Jiaozi

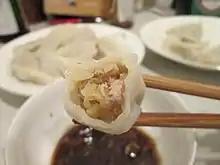
Chinese sauerkraut-filled dumplings (酸菜水餃), Northeastern Chinese style

Common jiaozi meat fillings include chicken, pork, beef, shrimp, and fish which are usually mixed with chopped vegetables. Popular vegetable fillings include napa cabbage, scallion (spring onions), celery, leek, spinach, mushroom, carrot, garlic chives, and edible black fungus.